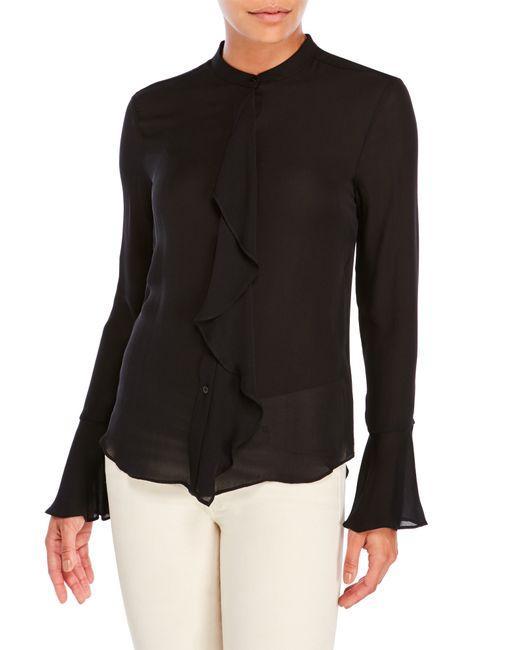
schwarzes, durchsichtiges Oberteil mit Knöpfen, Belle-Ärmel